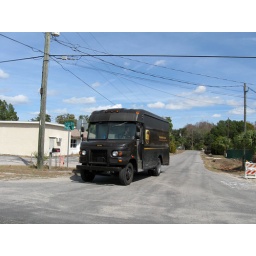
Even in Florida we spotted the same Brown truck that has been following me for years.